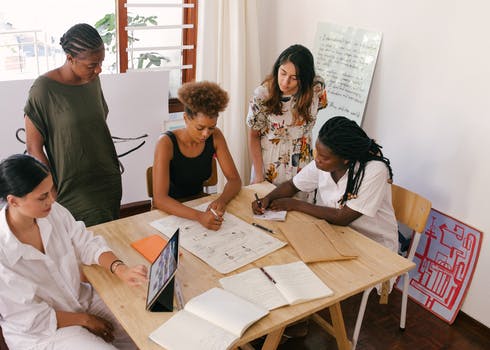
Label: No Watermark